Aar Maanta

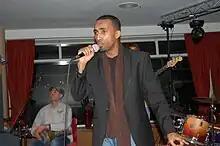
Aar Maanta performing with his band at Pier Scheveningen Strandweg in The Hague, Netherlands.

Maanta has since worked with various other artists including Algerian Raï singer Abdelkader Saadoun, UK hip hop group the Choong Family, and Somali musicians Maryam Mursal and Ahmed 'Hudeydi' Ismail Hussein.